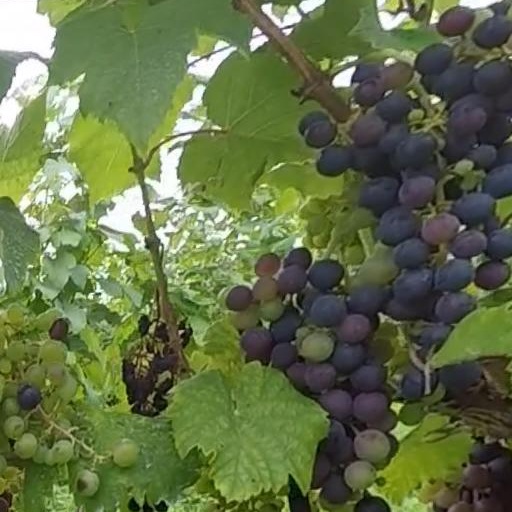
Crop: grape